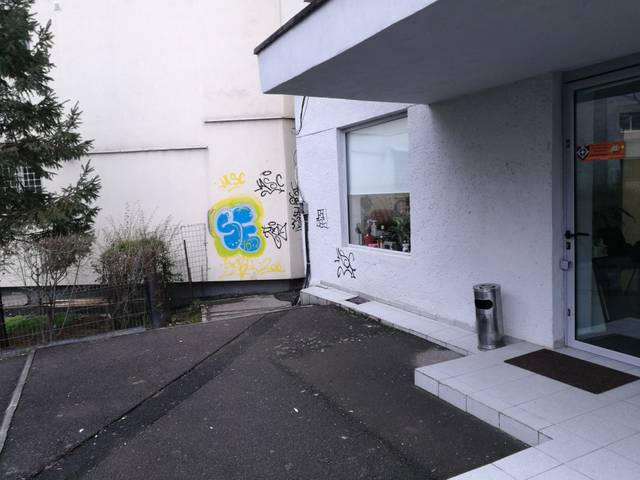
Region: Romania
Coordinates: 44.49, 26.084